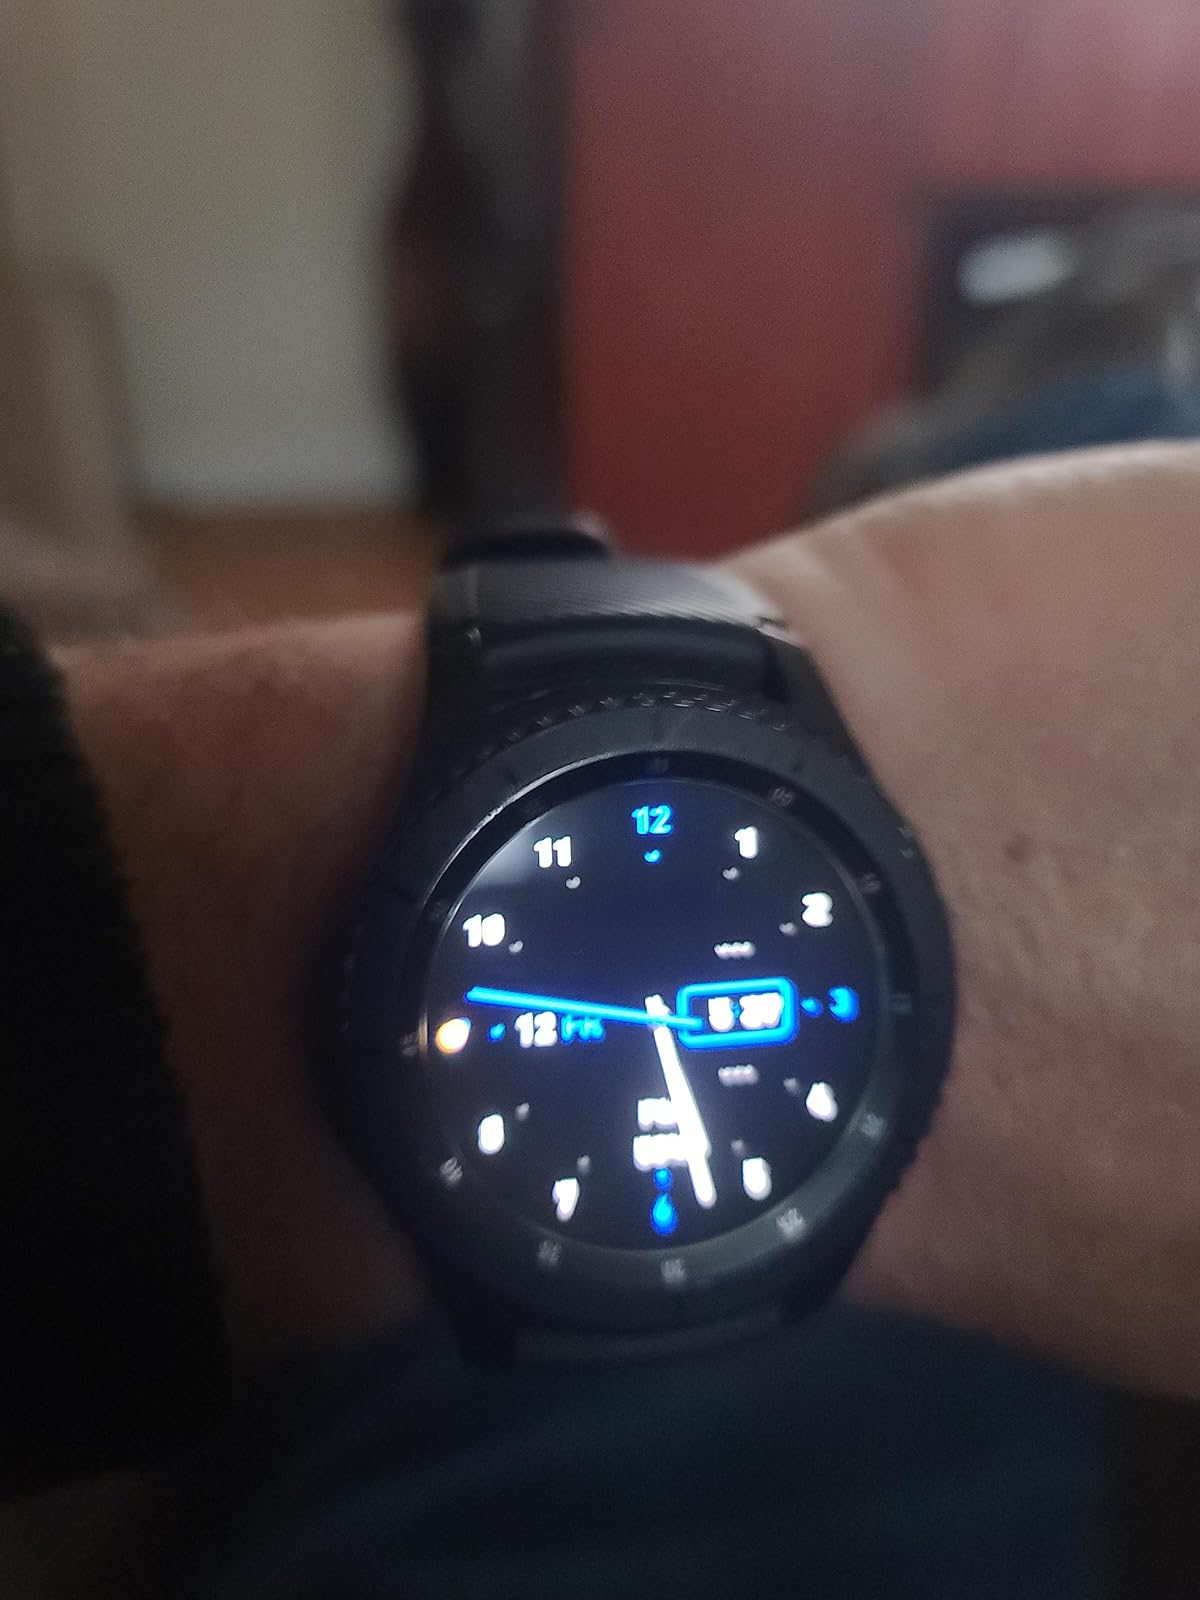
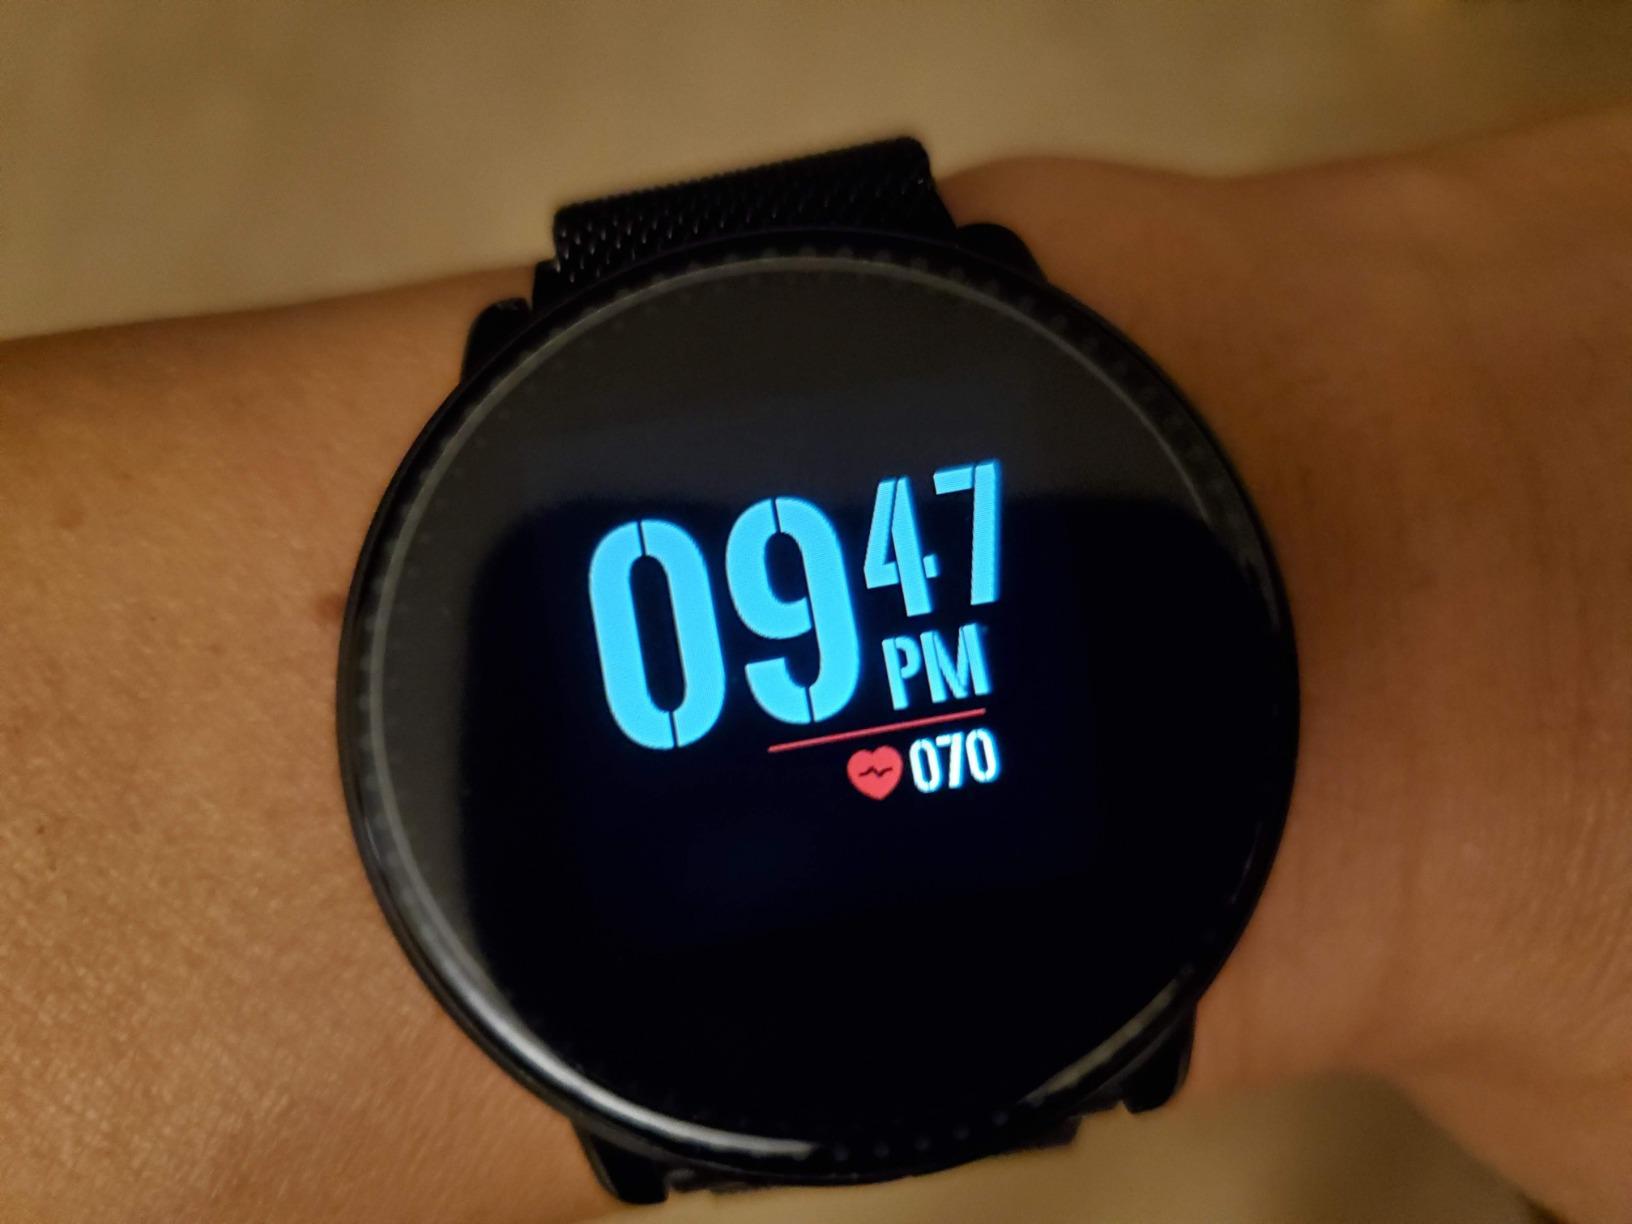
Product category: smartwatch
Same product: no